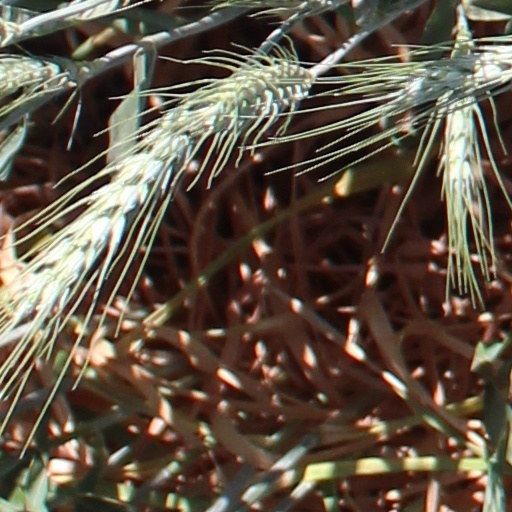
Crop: wheat